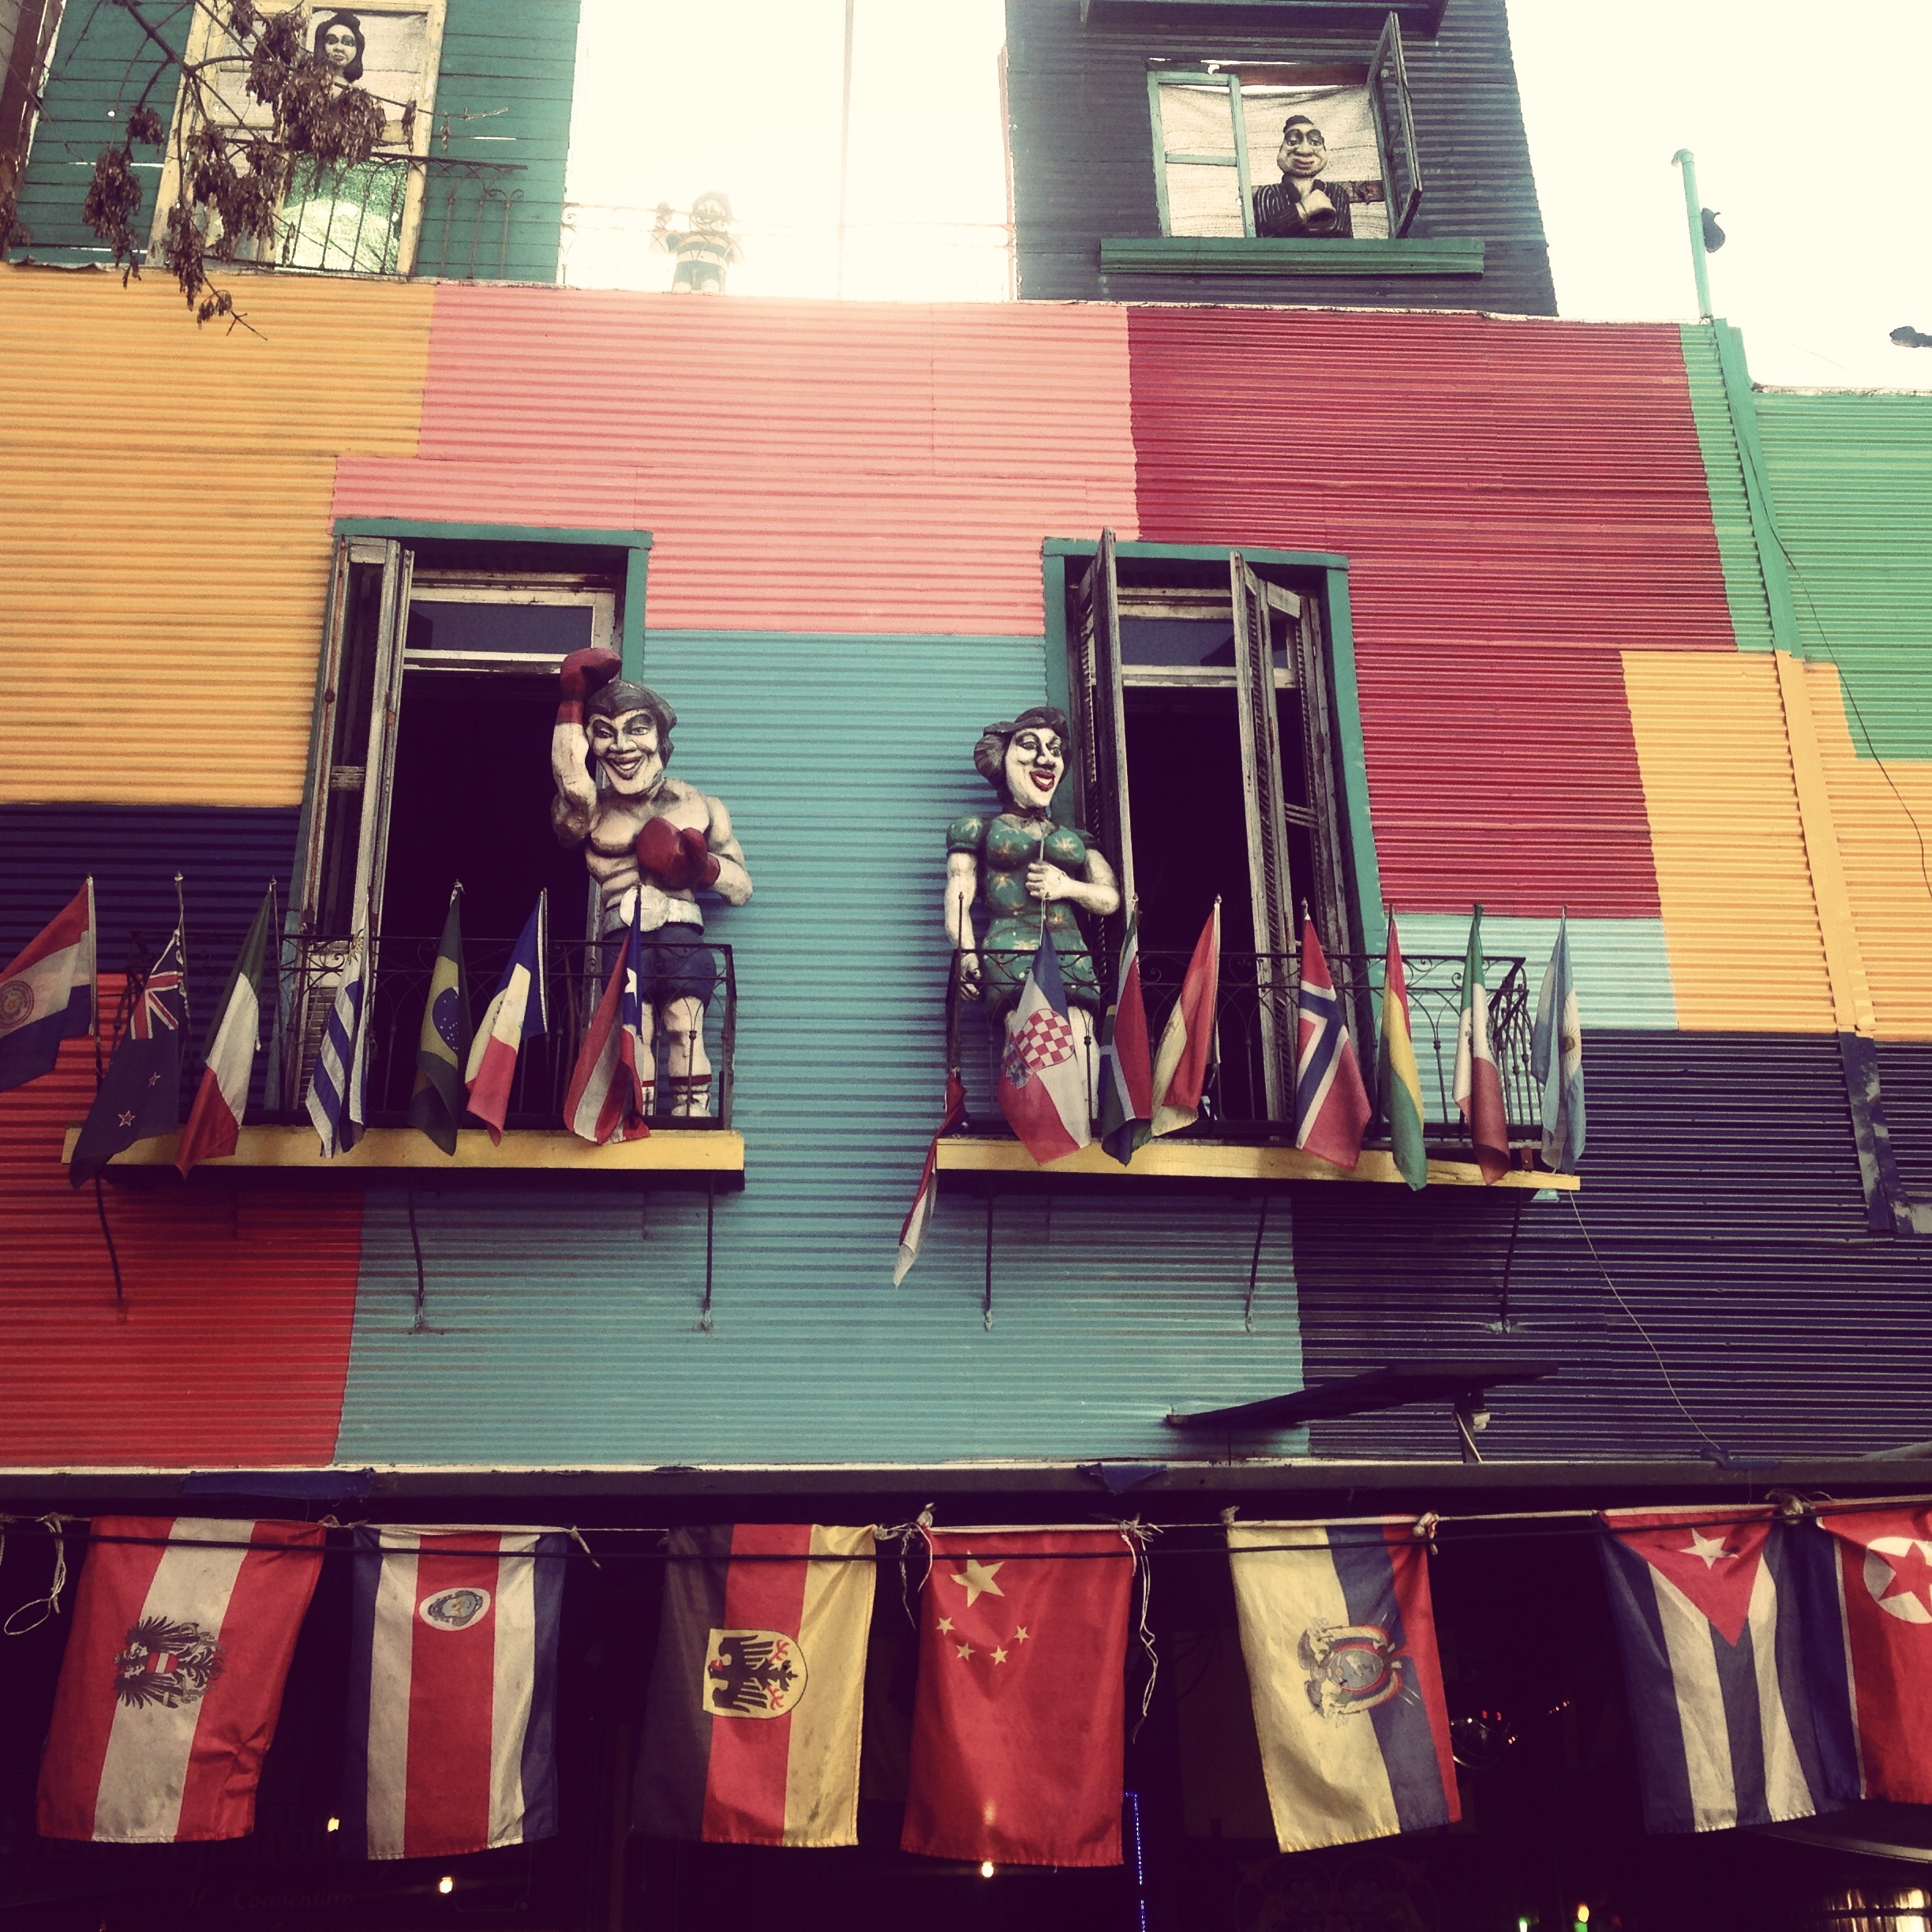
red, color, painting, street art, art, district, houses, balconies, argentina, wall art, buenos aires, caminito